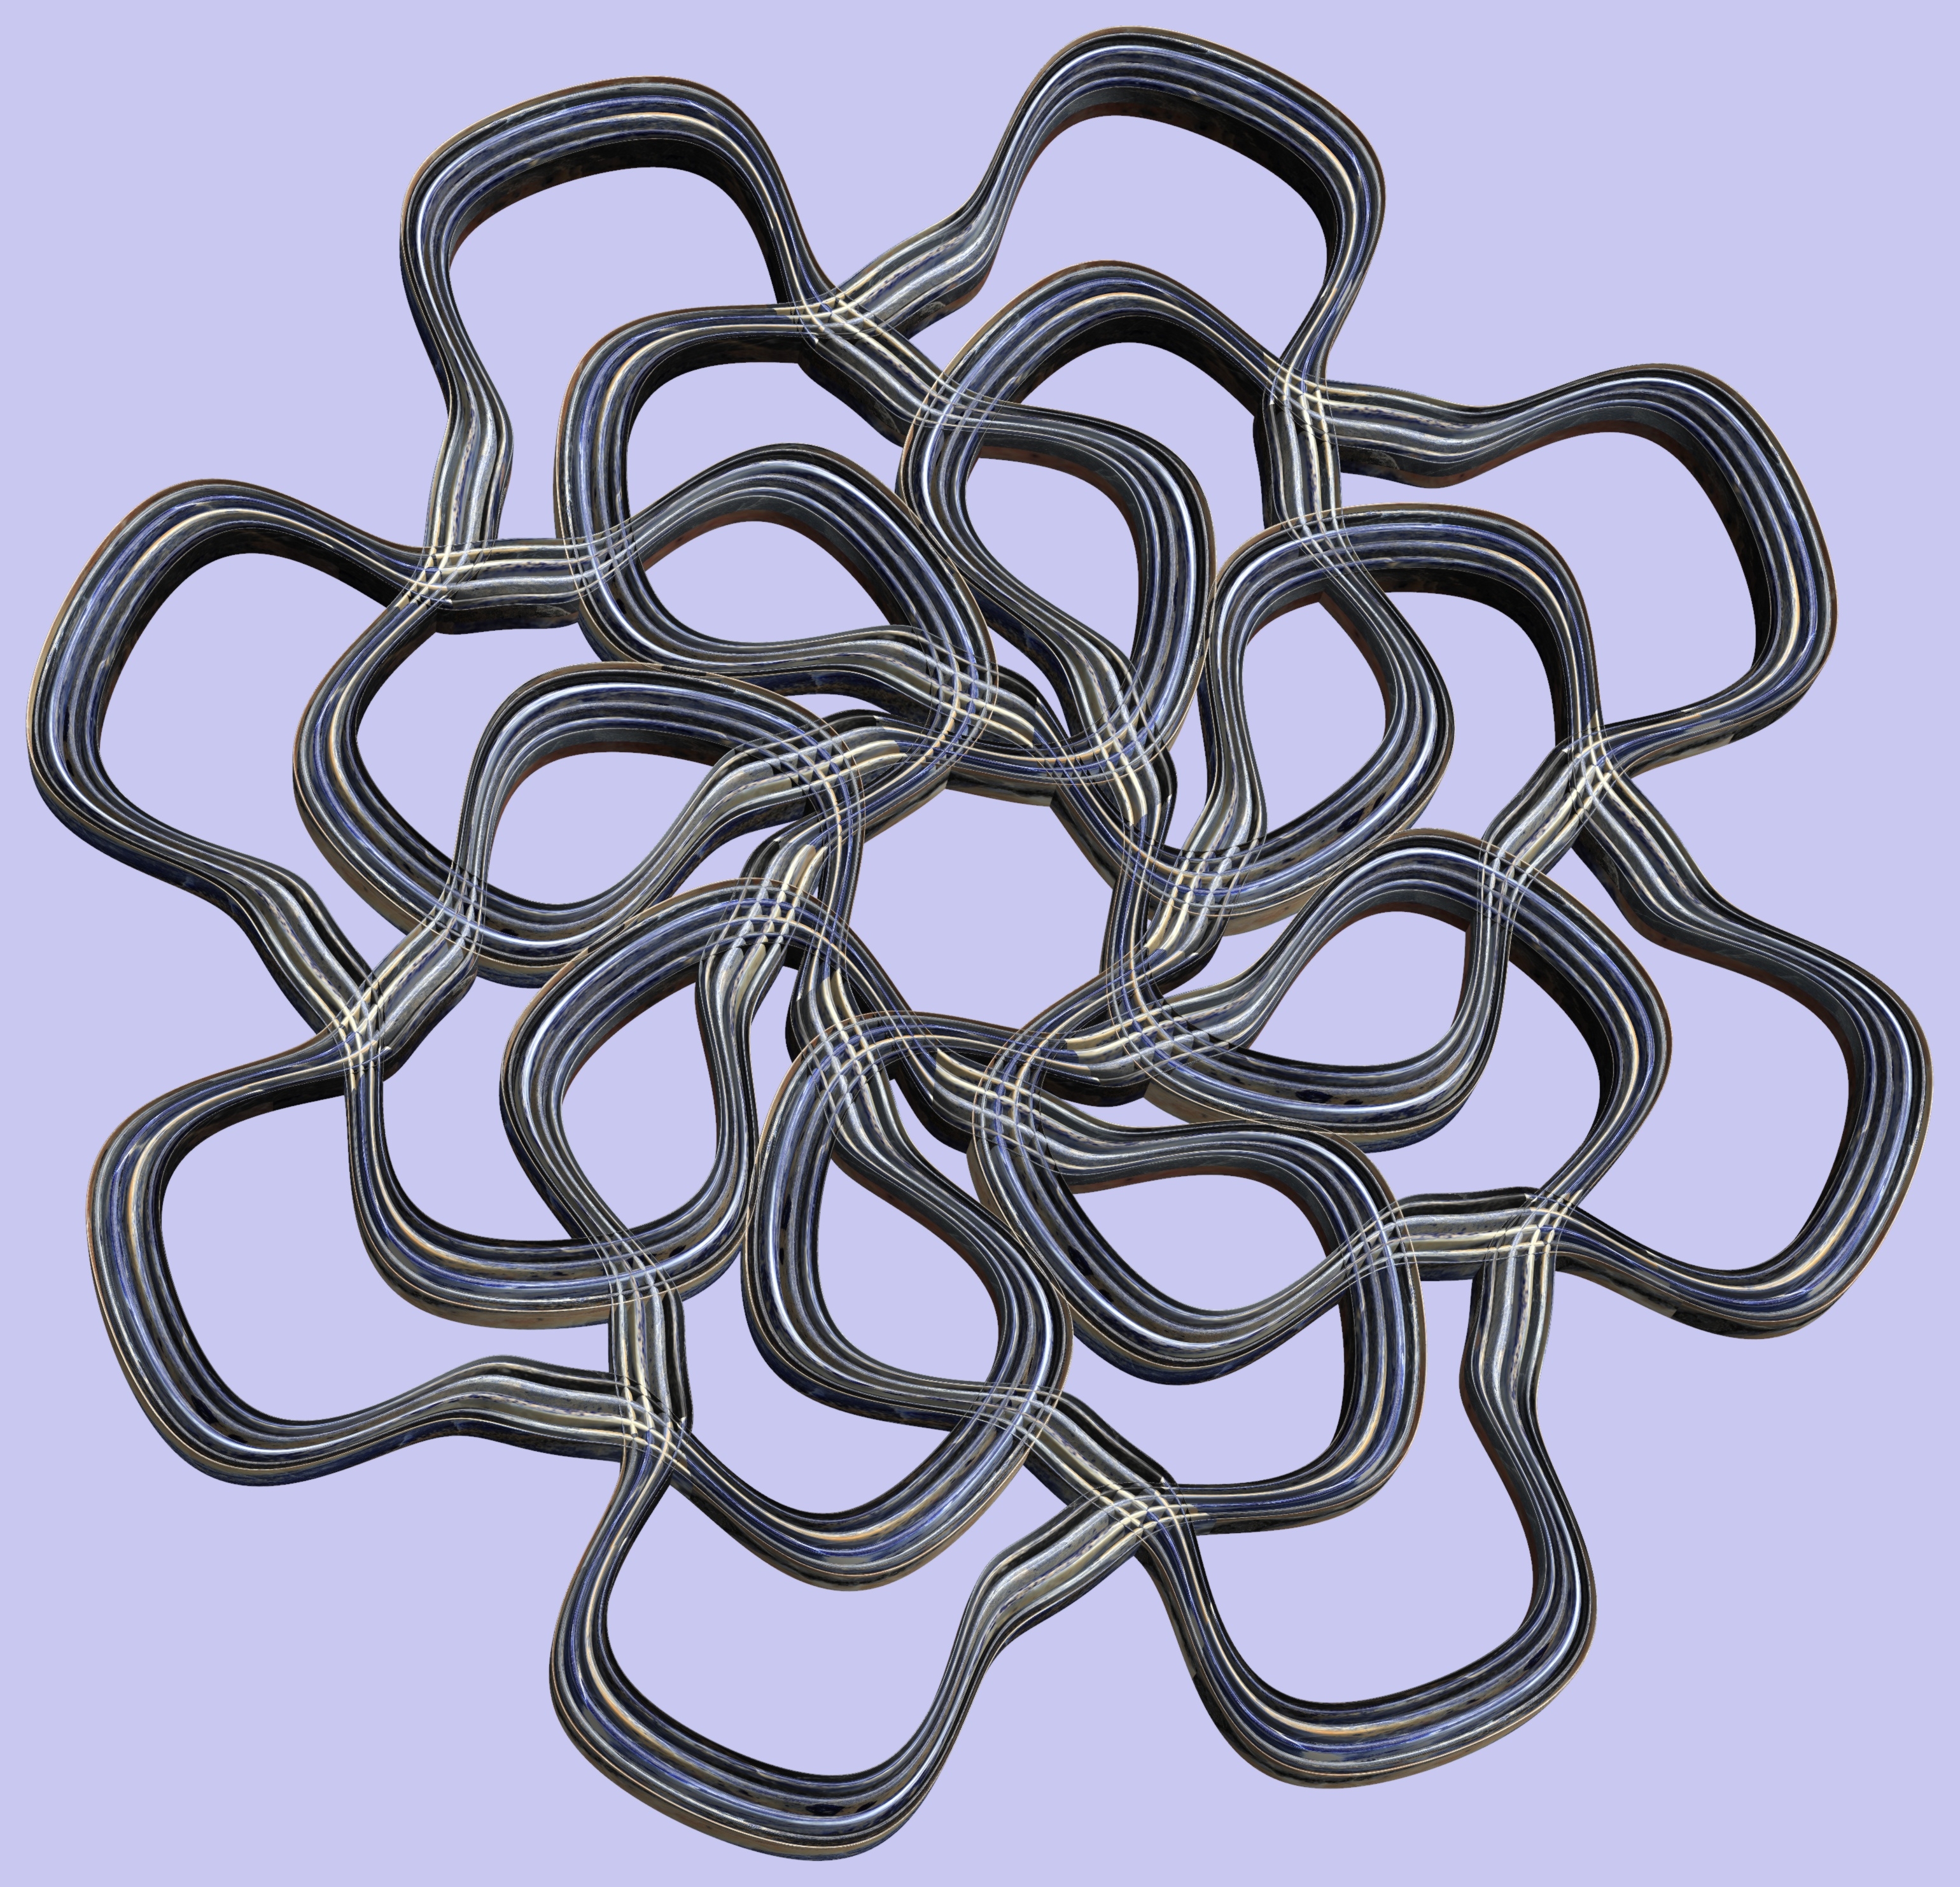
abstract, structure, texture, chain, pattern, font, drawing, design, symmetry, 3d, graphic, torus, mathematica, cg, parametricplot3d, code, program, algorithm, mapping